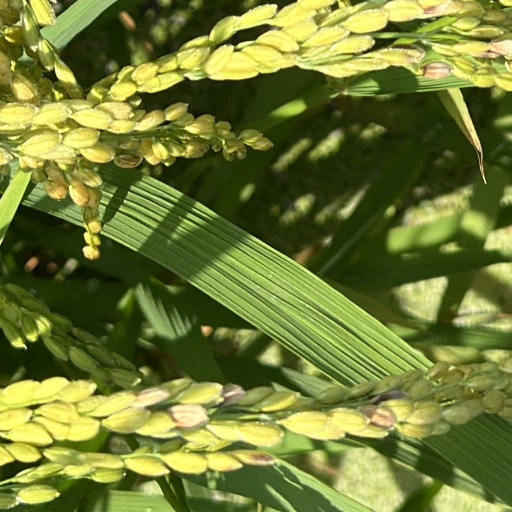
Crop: rice